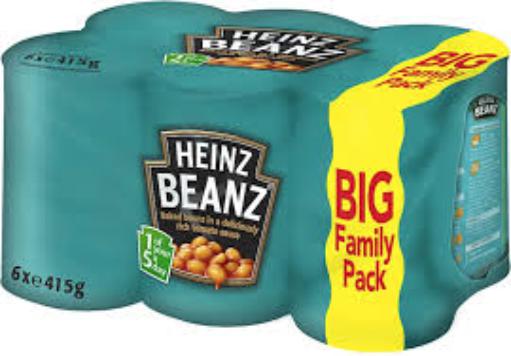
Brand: Heinz Baked Beans
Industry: Food